Enemalta

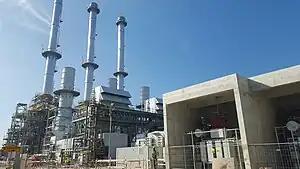
Delimara Power Station

Upon assuming office as Minister for Energy in 2013, Konrad Mizzi started implementing the Government's energy plan with the primary aim of reducing utility tariffs. Previously utility tariffs in Malta were considered amongst the highest tariffs in Europe, and following the reductions utility tariffs become the fourth cheapest in the European Union. This measure enabled the local industry to become more competitive.